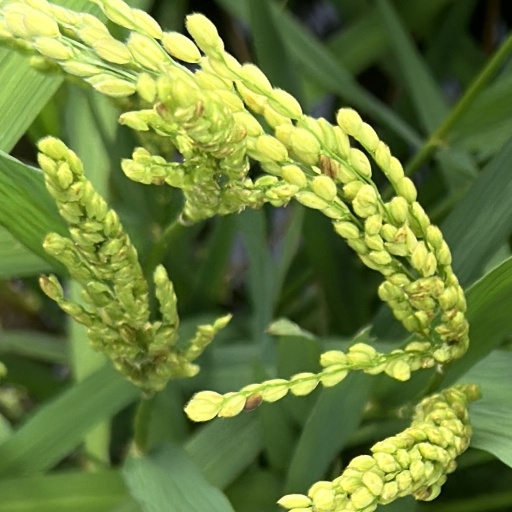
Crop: rice